Shelley Heath

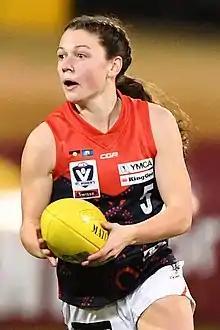
Heath playing for Casey Demons in July 2019

Shelley Heath (born 6 June 2000) is an Australian rules footballer playing for the Melbourne Football Club in the AFL Women's competition (AFLW). Heath was drafted by Melbourne with the club's fourth selection and the 44th pick overall in the 2018 AFL Women's draft. She made her debut against the at Marvel Stadium in round 6 of the 2019 season.